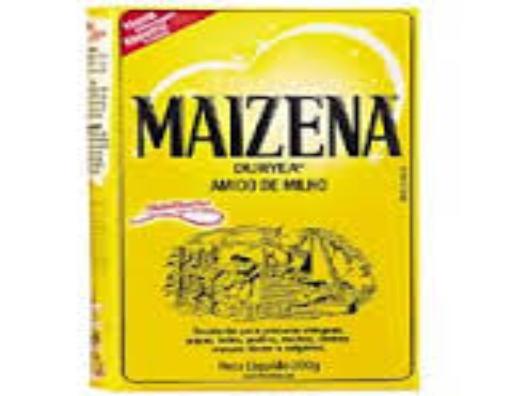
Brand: Maizena
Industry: Food